Alice Greene

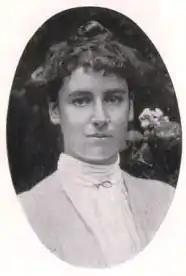
Greene (before 1910)

Alice Norah Gertrude Greene (15 October 1879 – 26 October 1956) was a female English tennis player from the United Kingdom. She won a silver medal playing tennis at the 1908 Summer Olympics in London. Sometimes referred to as Angela Greene in some references.